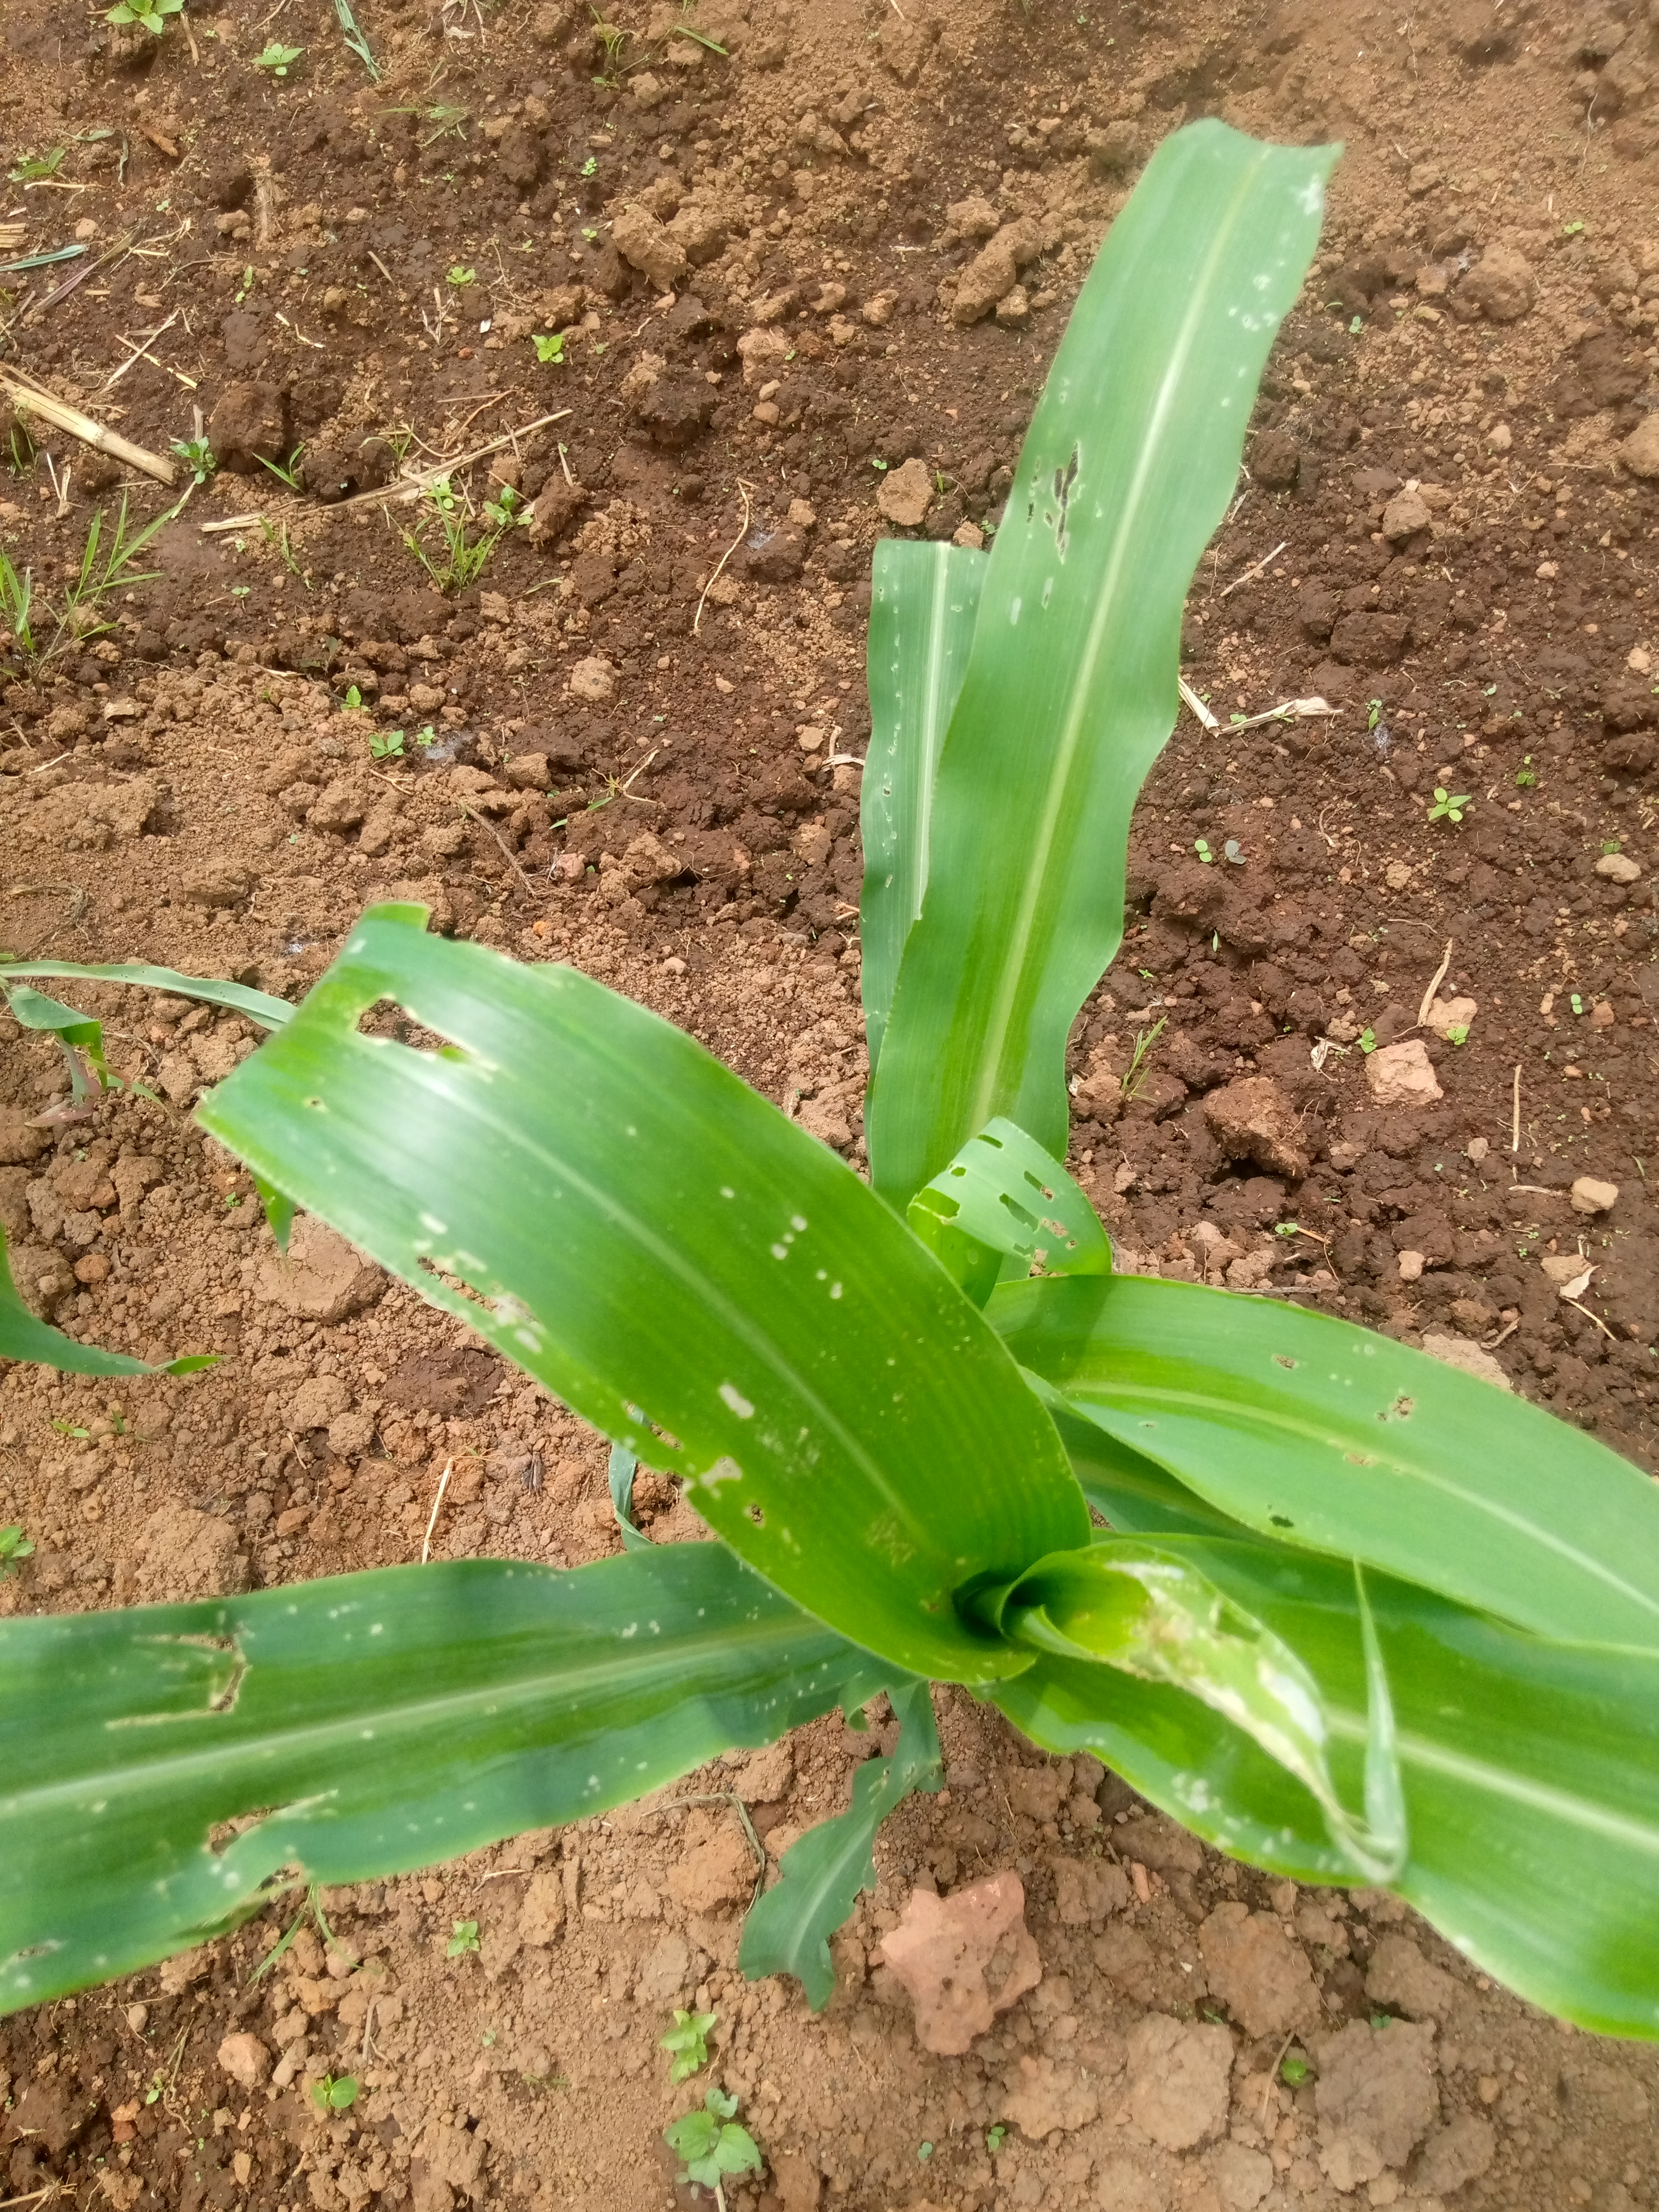
Label: spodoptera_frugiperda